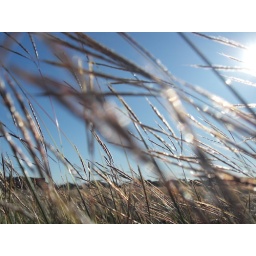
The sun shines off the tall grass in a field on campus.